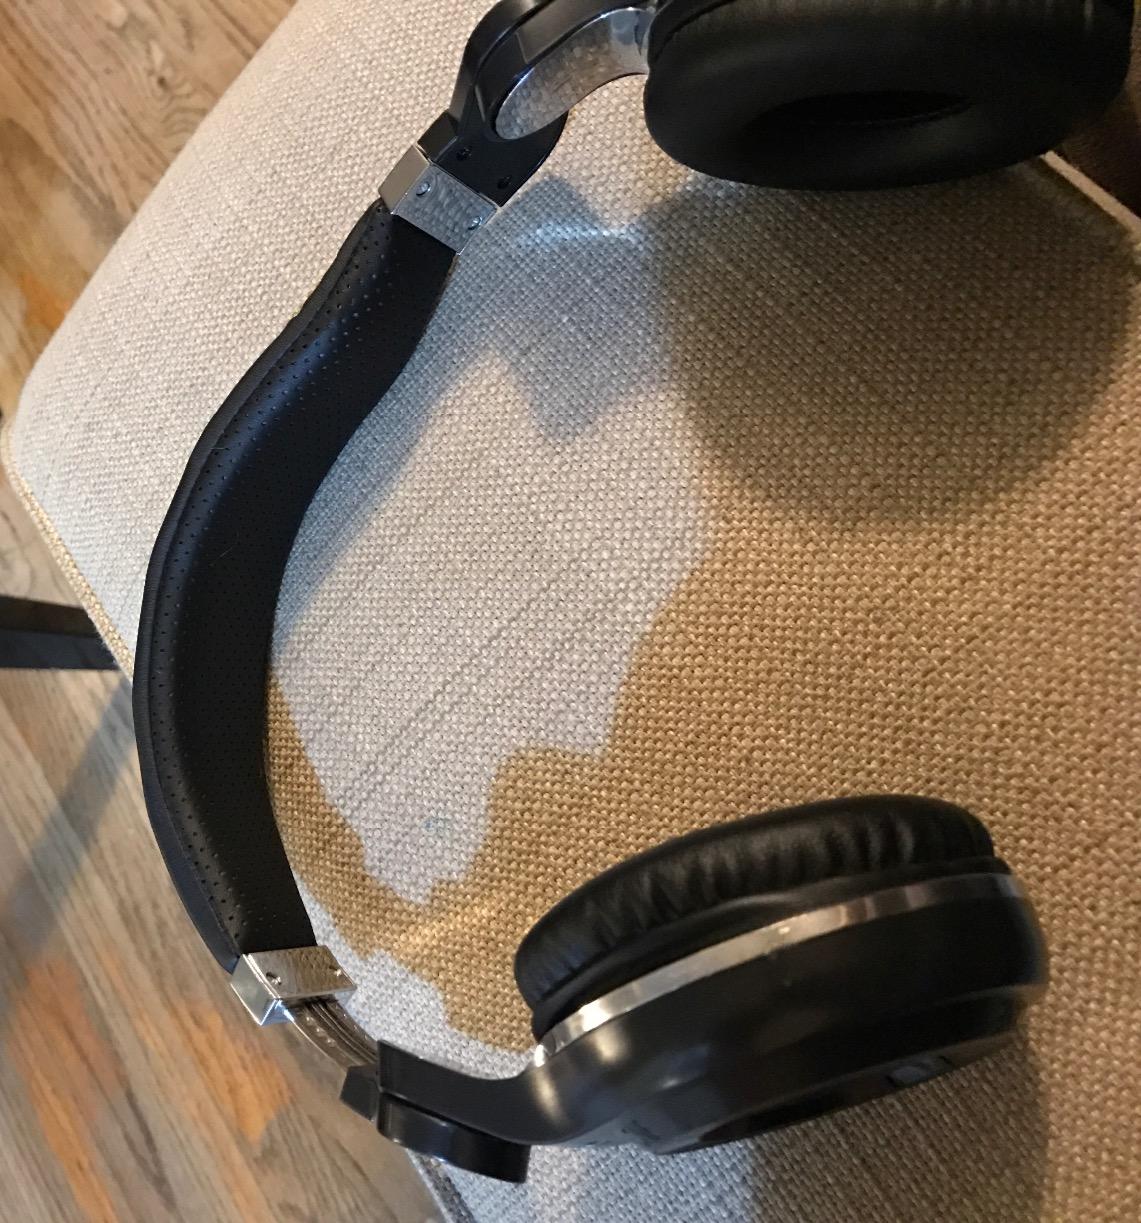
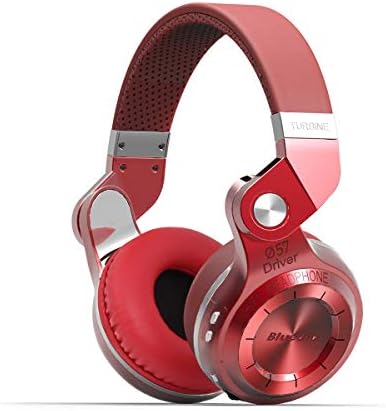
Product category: headphones
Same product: no